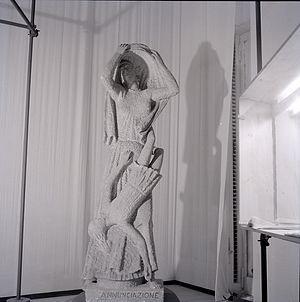
Arturo Martini est un sculpteur italien qui a travaillé le bois, la pierre et le bronze.